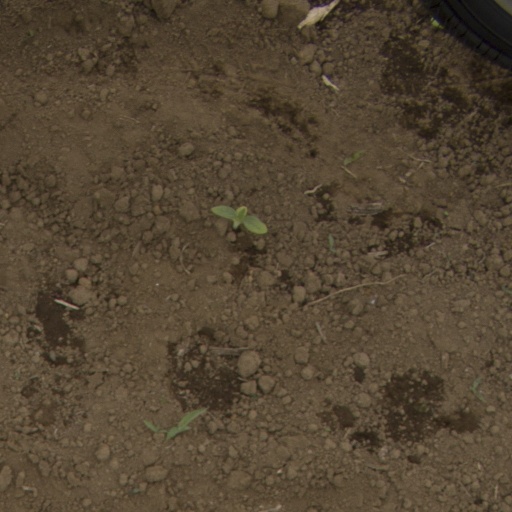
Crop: Jerusalem artichoke